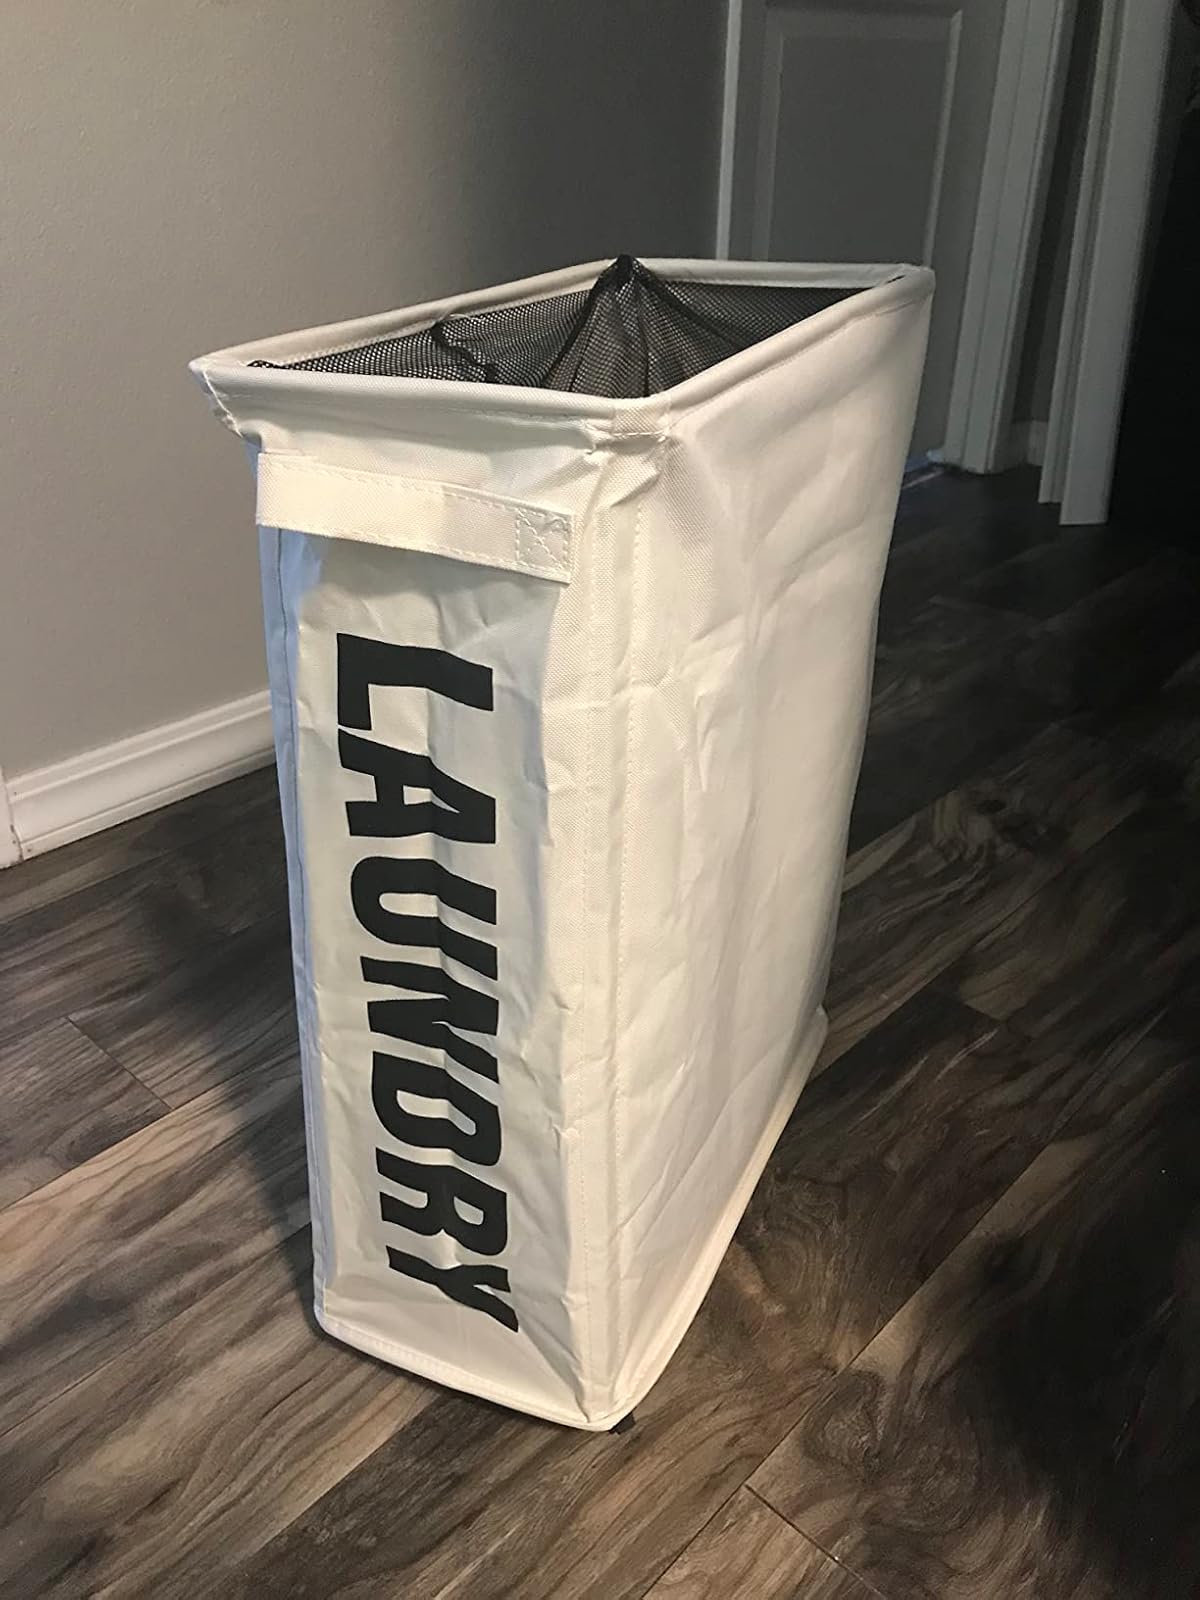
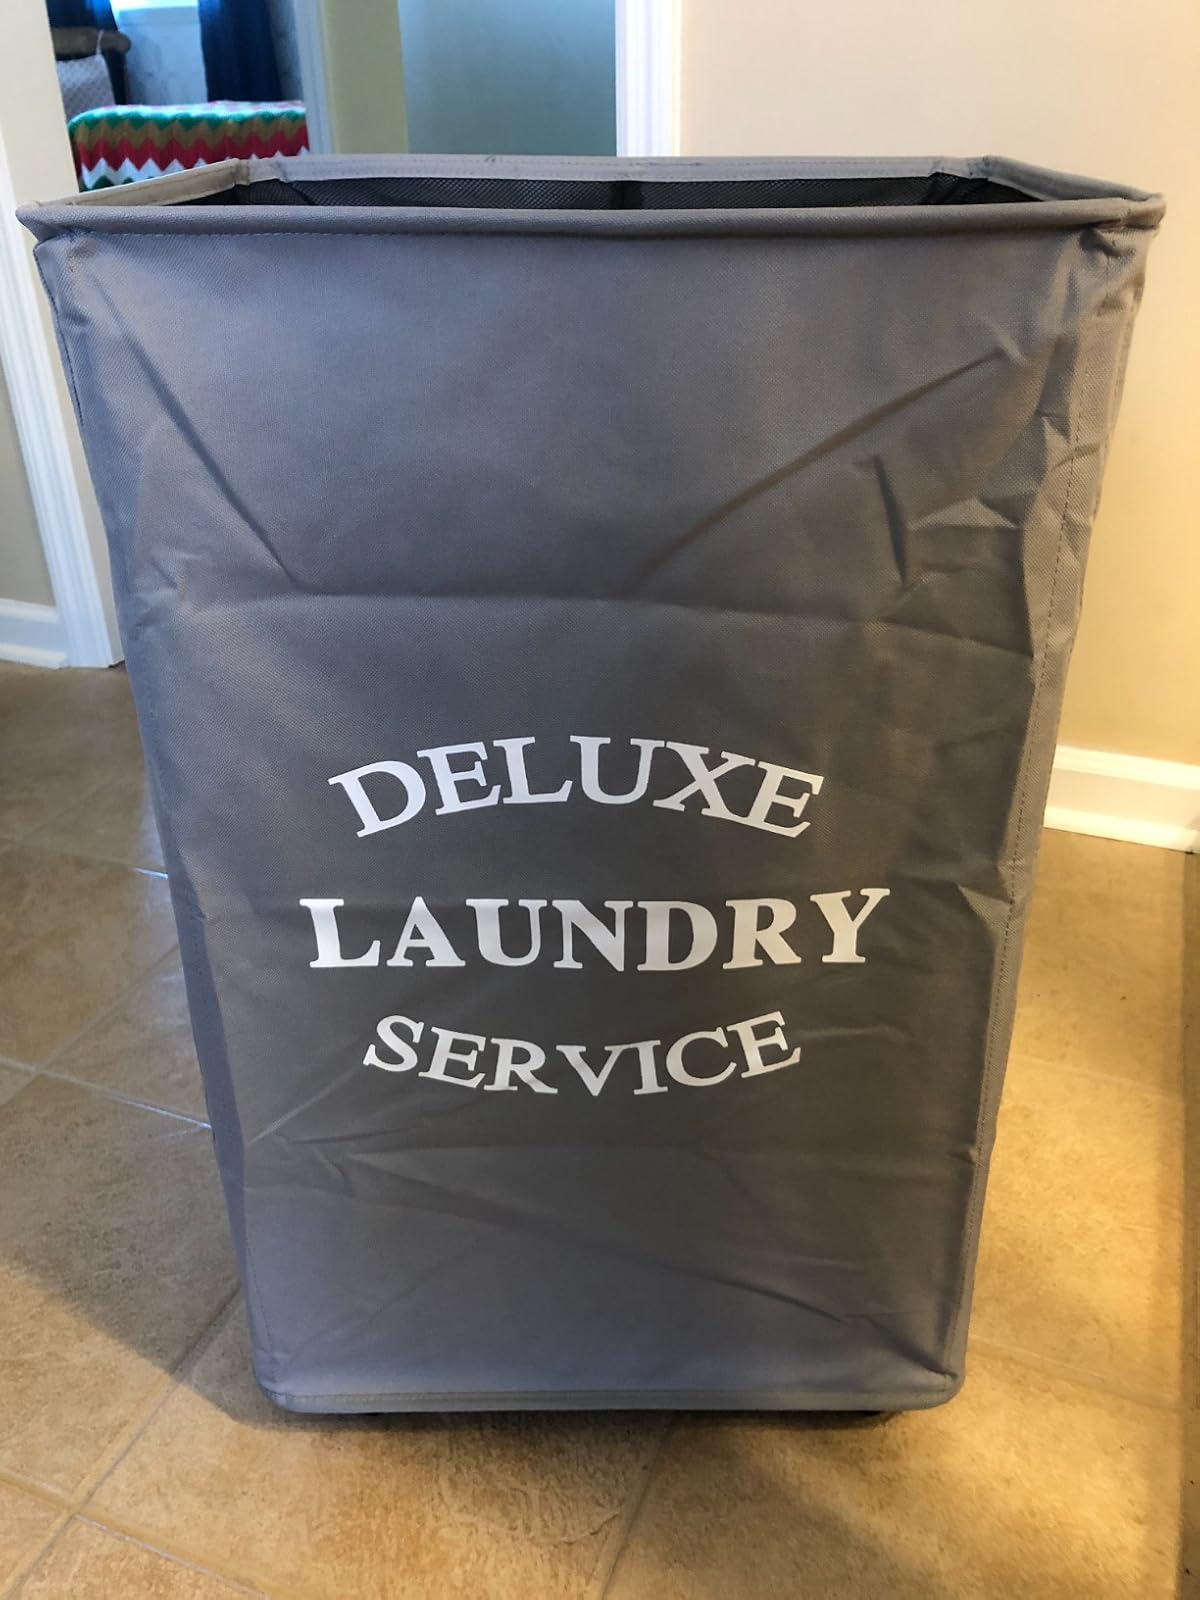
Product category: items_hamper
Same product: no